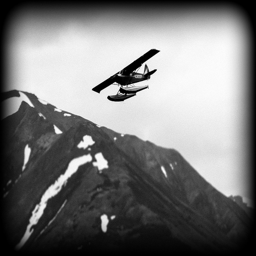
A small airplane flying above a snow covered mountain.
A small aircraft is flying above the mountains.
A black and white photo of a small plane flying.
An airplane flies low over a mountain range.
A small personal airplane flies over the mountains.